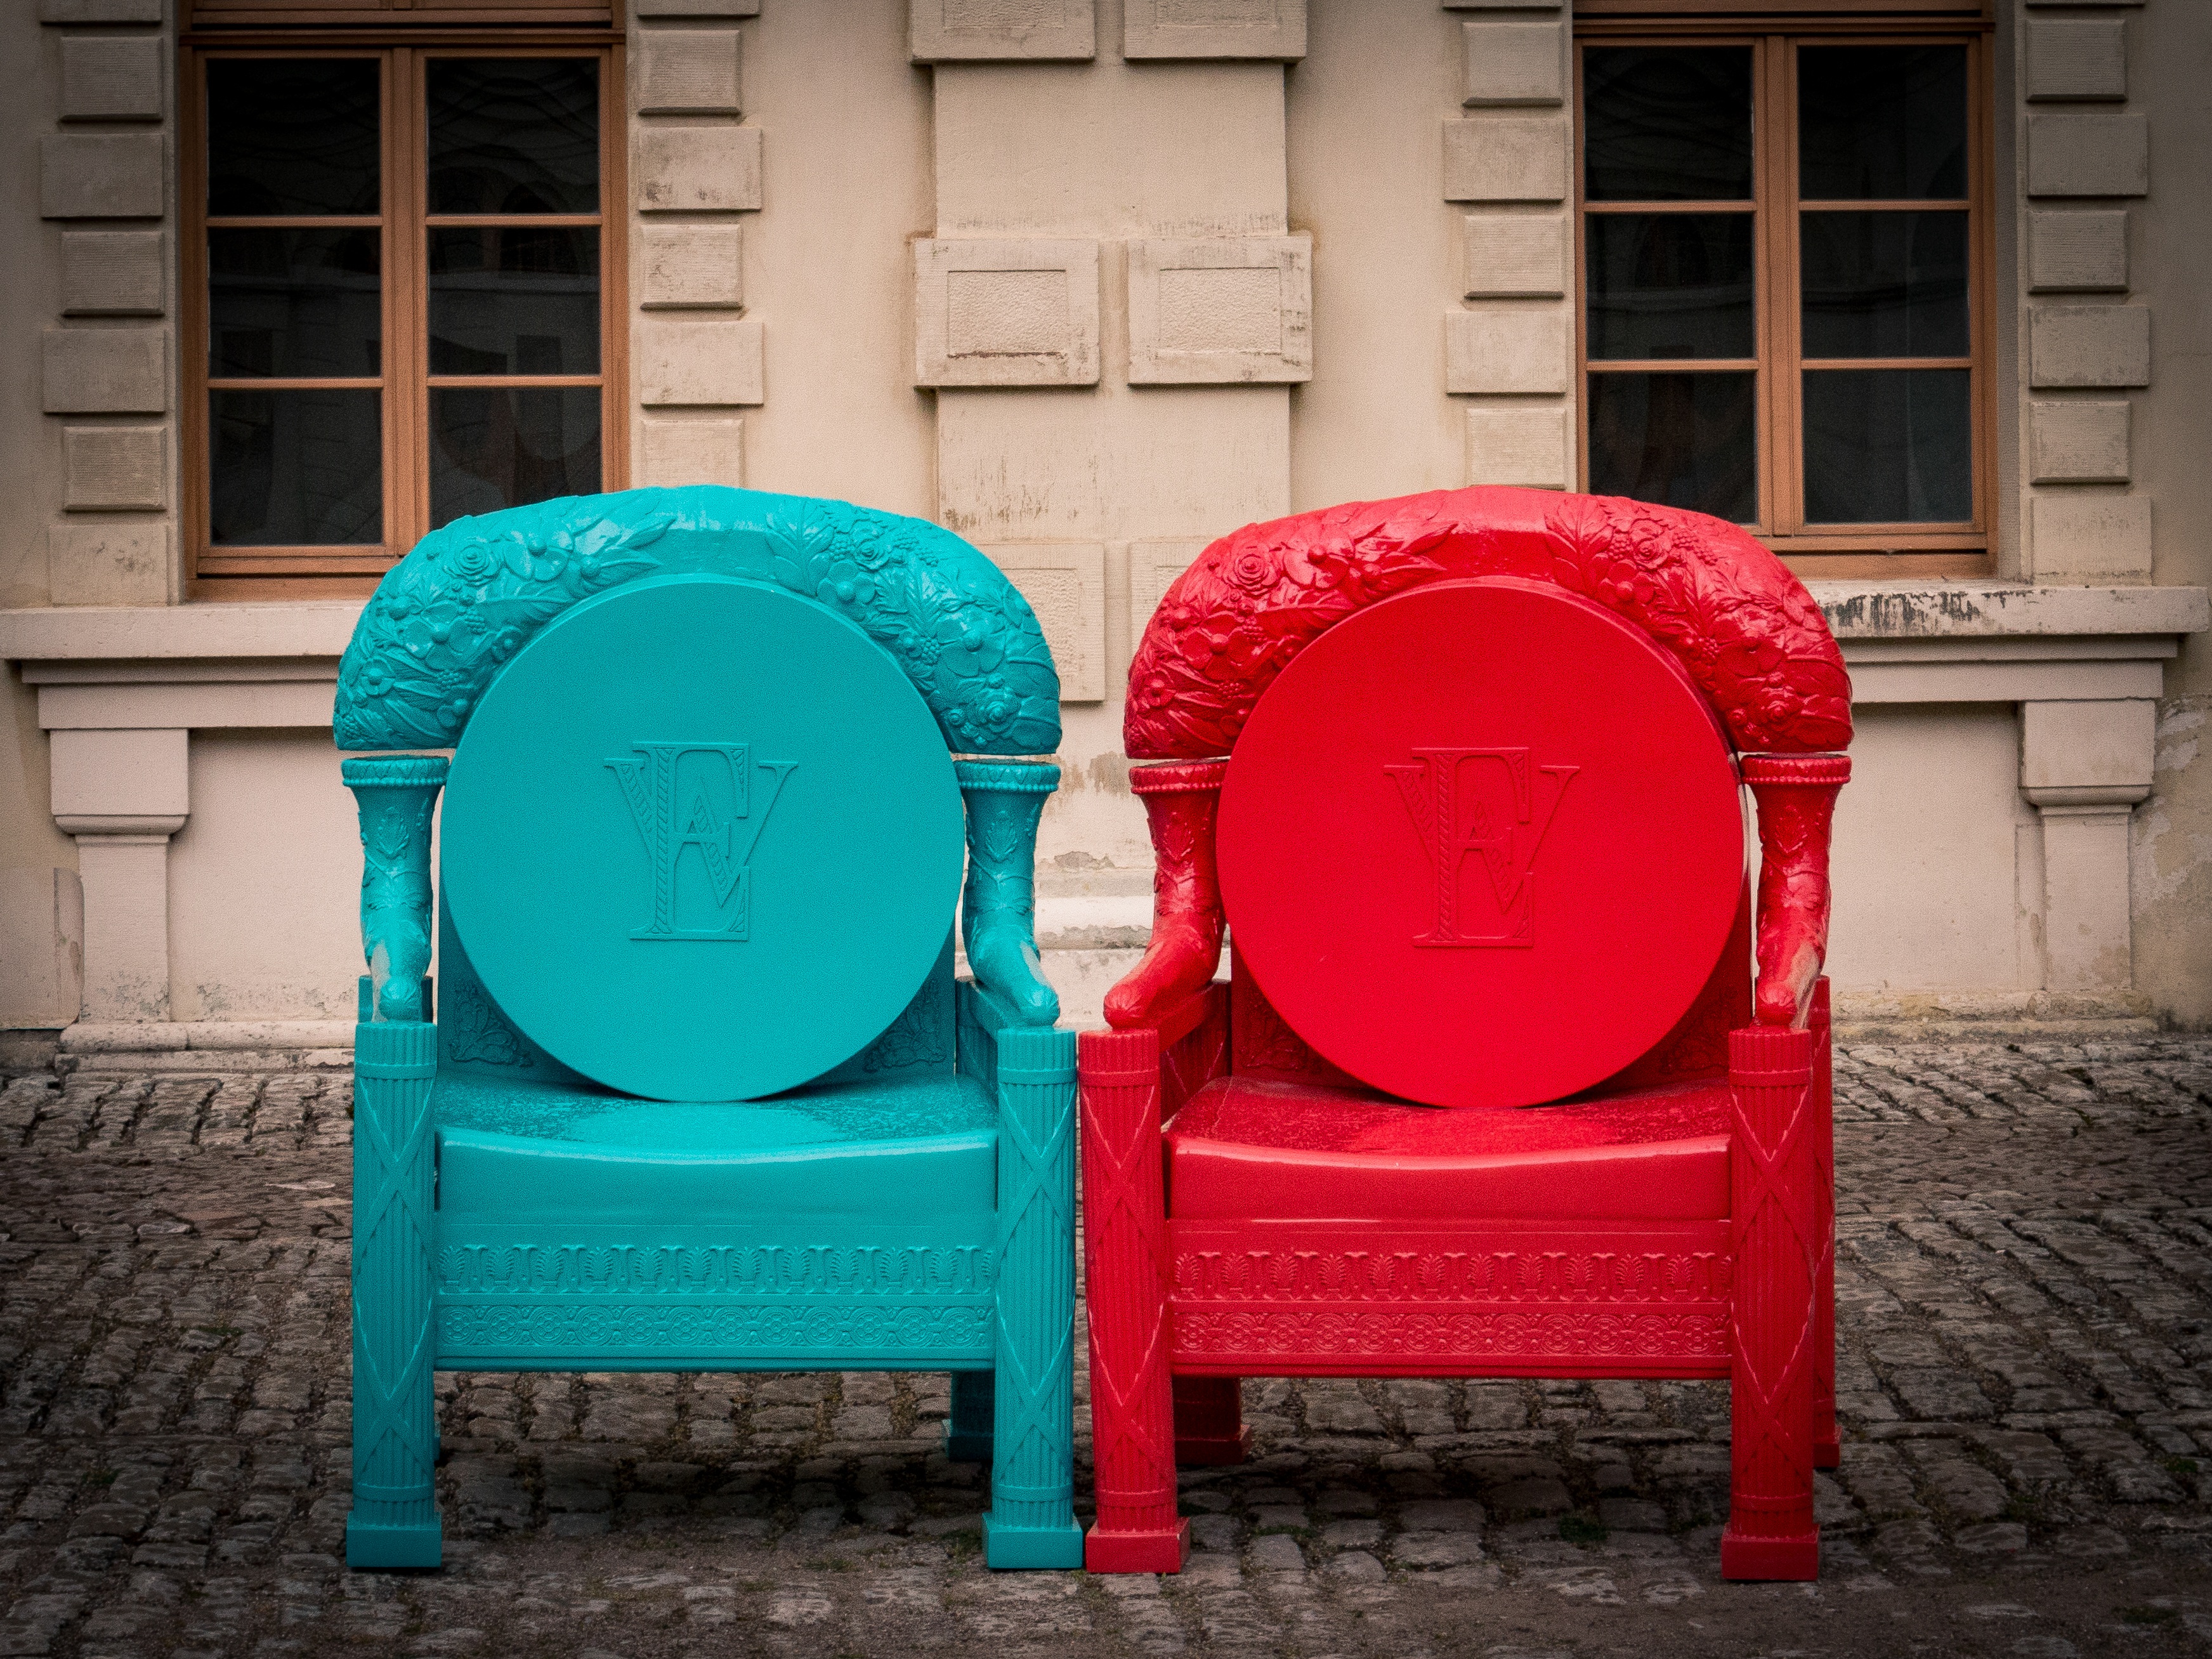
table, plastic, chair, seat, green, red, color, blue, furniture, turquoise, artificial, out, exhibition, man made object